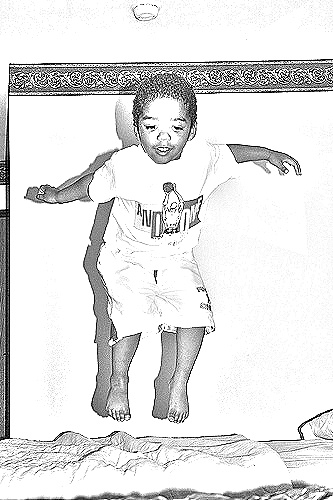
Portrait style: Sketch Portrait